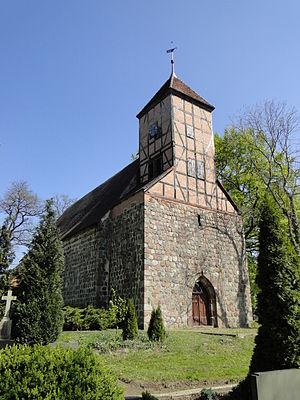
Schönbeck est une commune rurale allemande du Mecklembourg située dans l'arrondissement du Plateau des lacs mecklembourgeois et le canton de Woldegk, au sud-est de l'État du Mecklembourg-Poméranie-Occidentale. Sa population était de 449 habitants au 31 décembre 2010. Elle est connue pour son vignoble appartenant au domaine du château de Rattey.